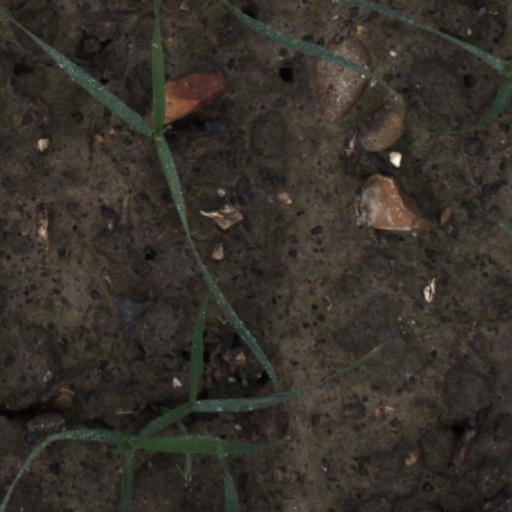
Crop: wheat